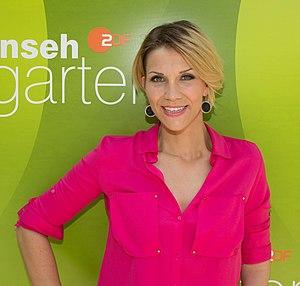
Anna-Maria Zimmermann, née le 14 décembre 1988 à Gütersloh, est une chanteuse allemande.